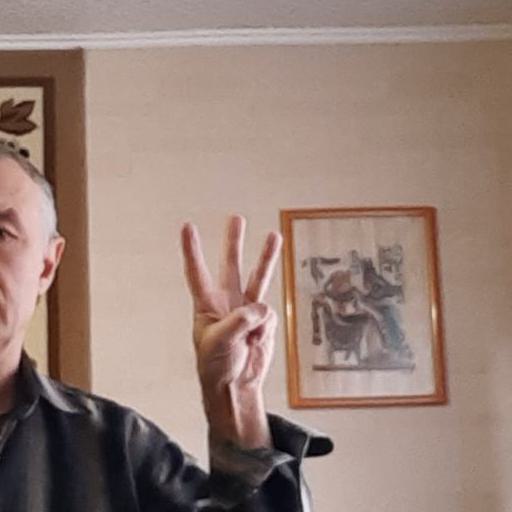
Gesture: three